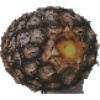
Label: pineapple